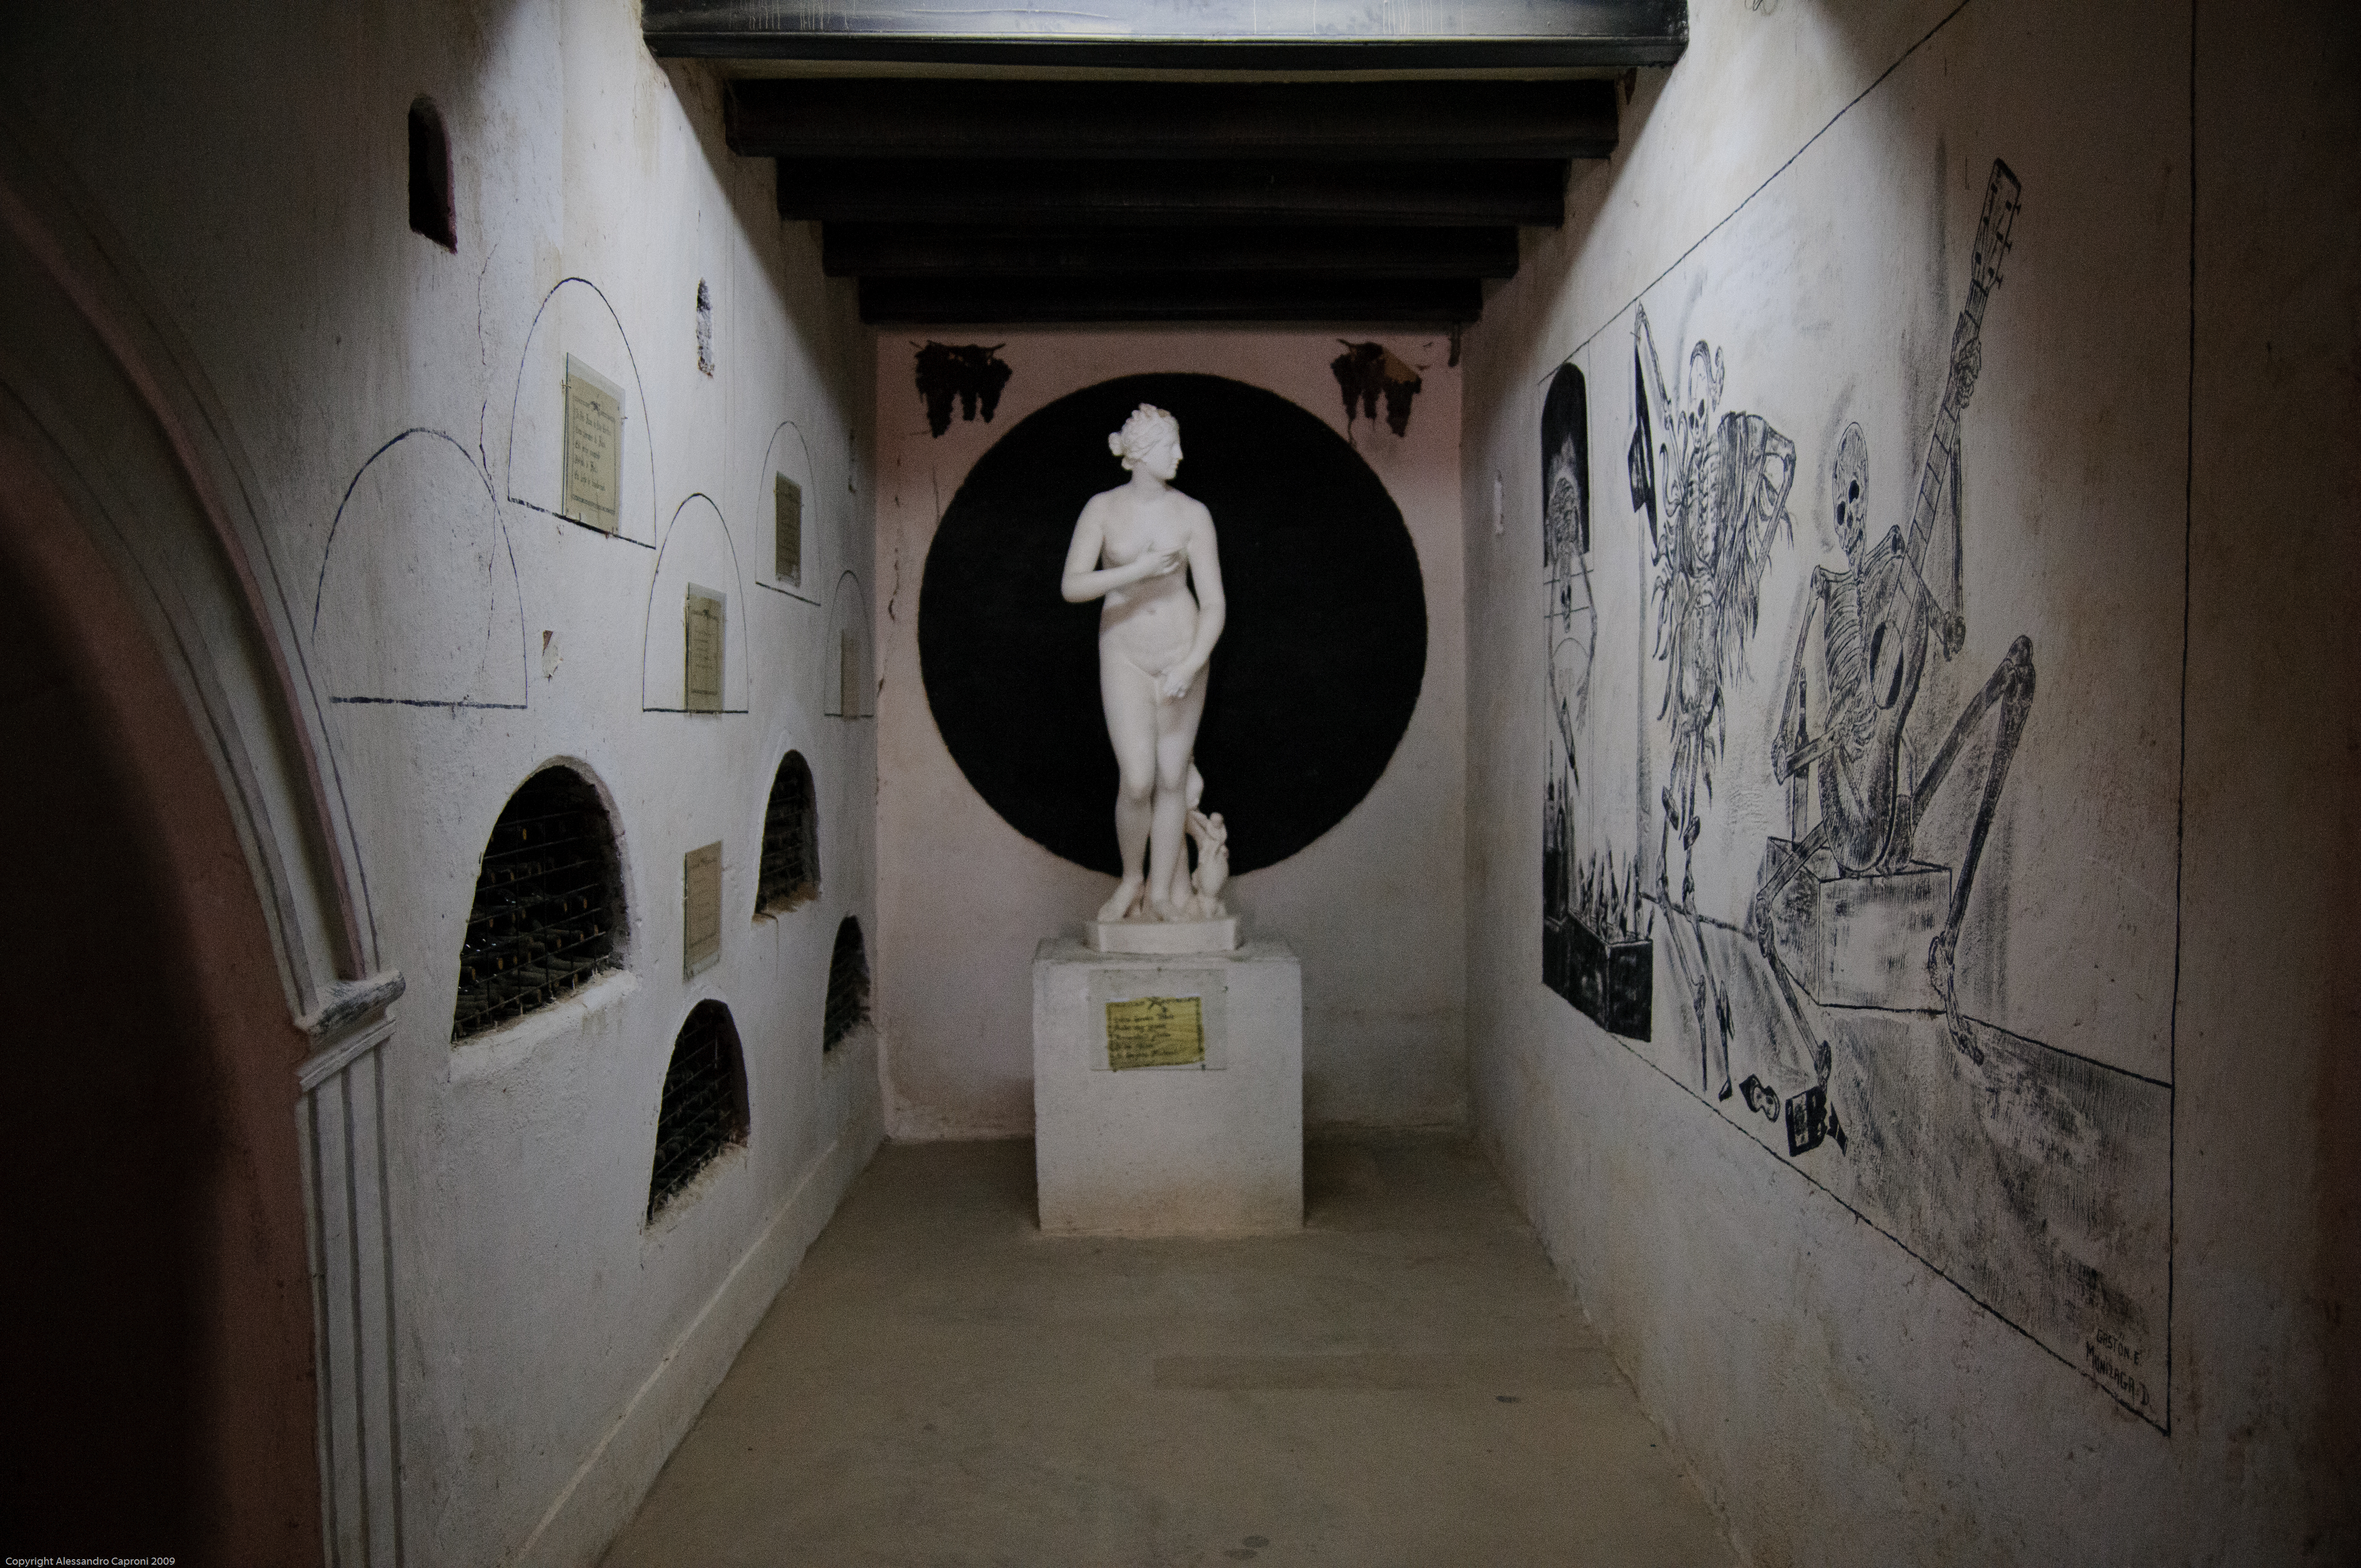
white, house, wall, nikon, chile, art, tourist attraction, laserena, d300